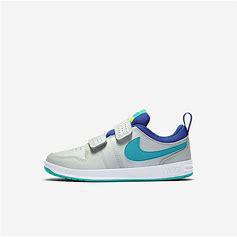
Brand: Nike
Model: Pico 5